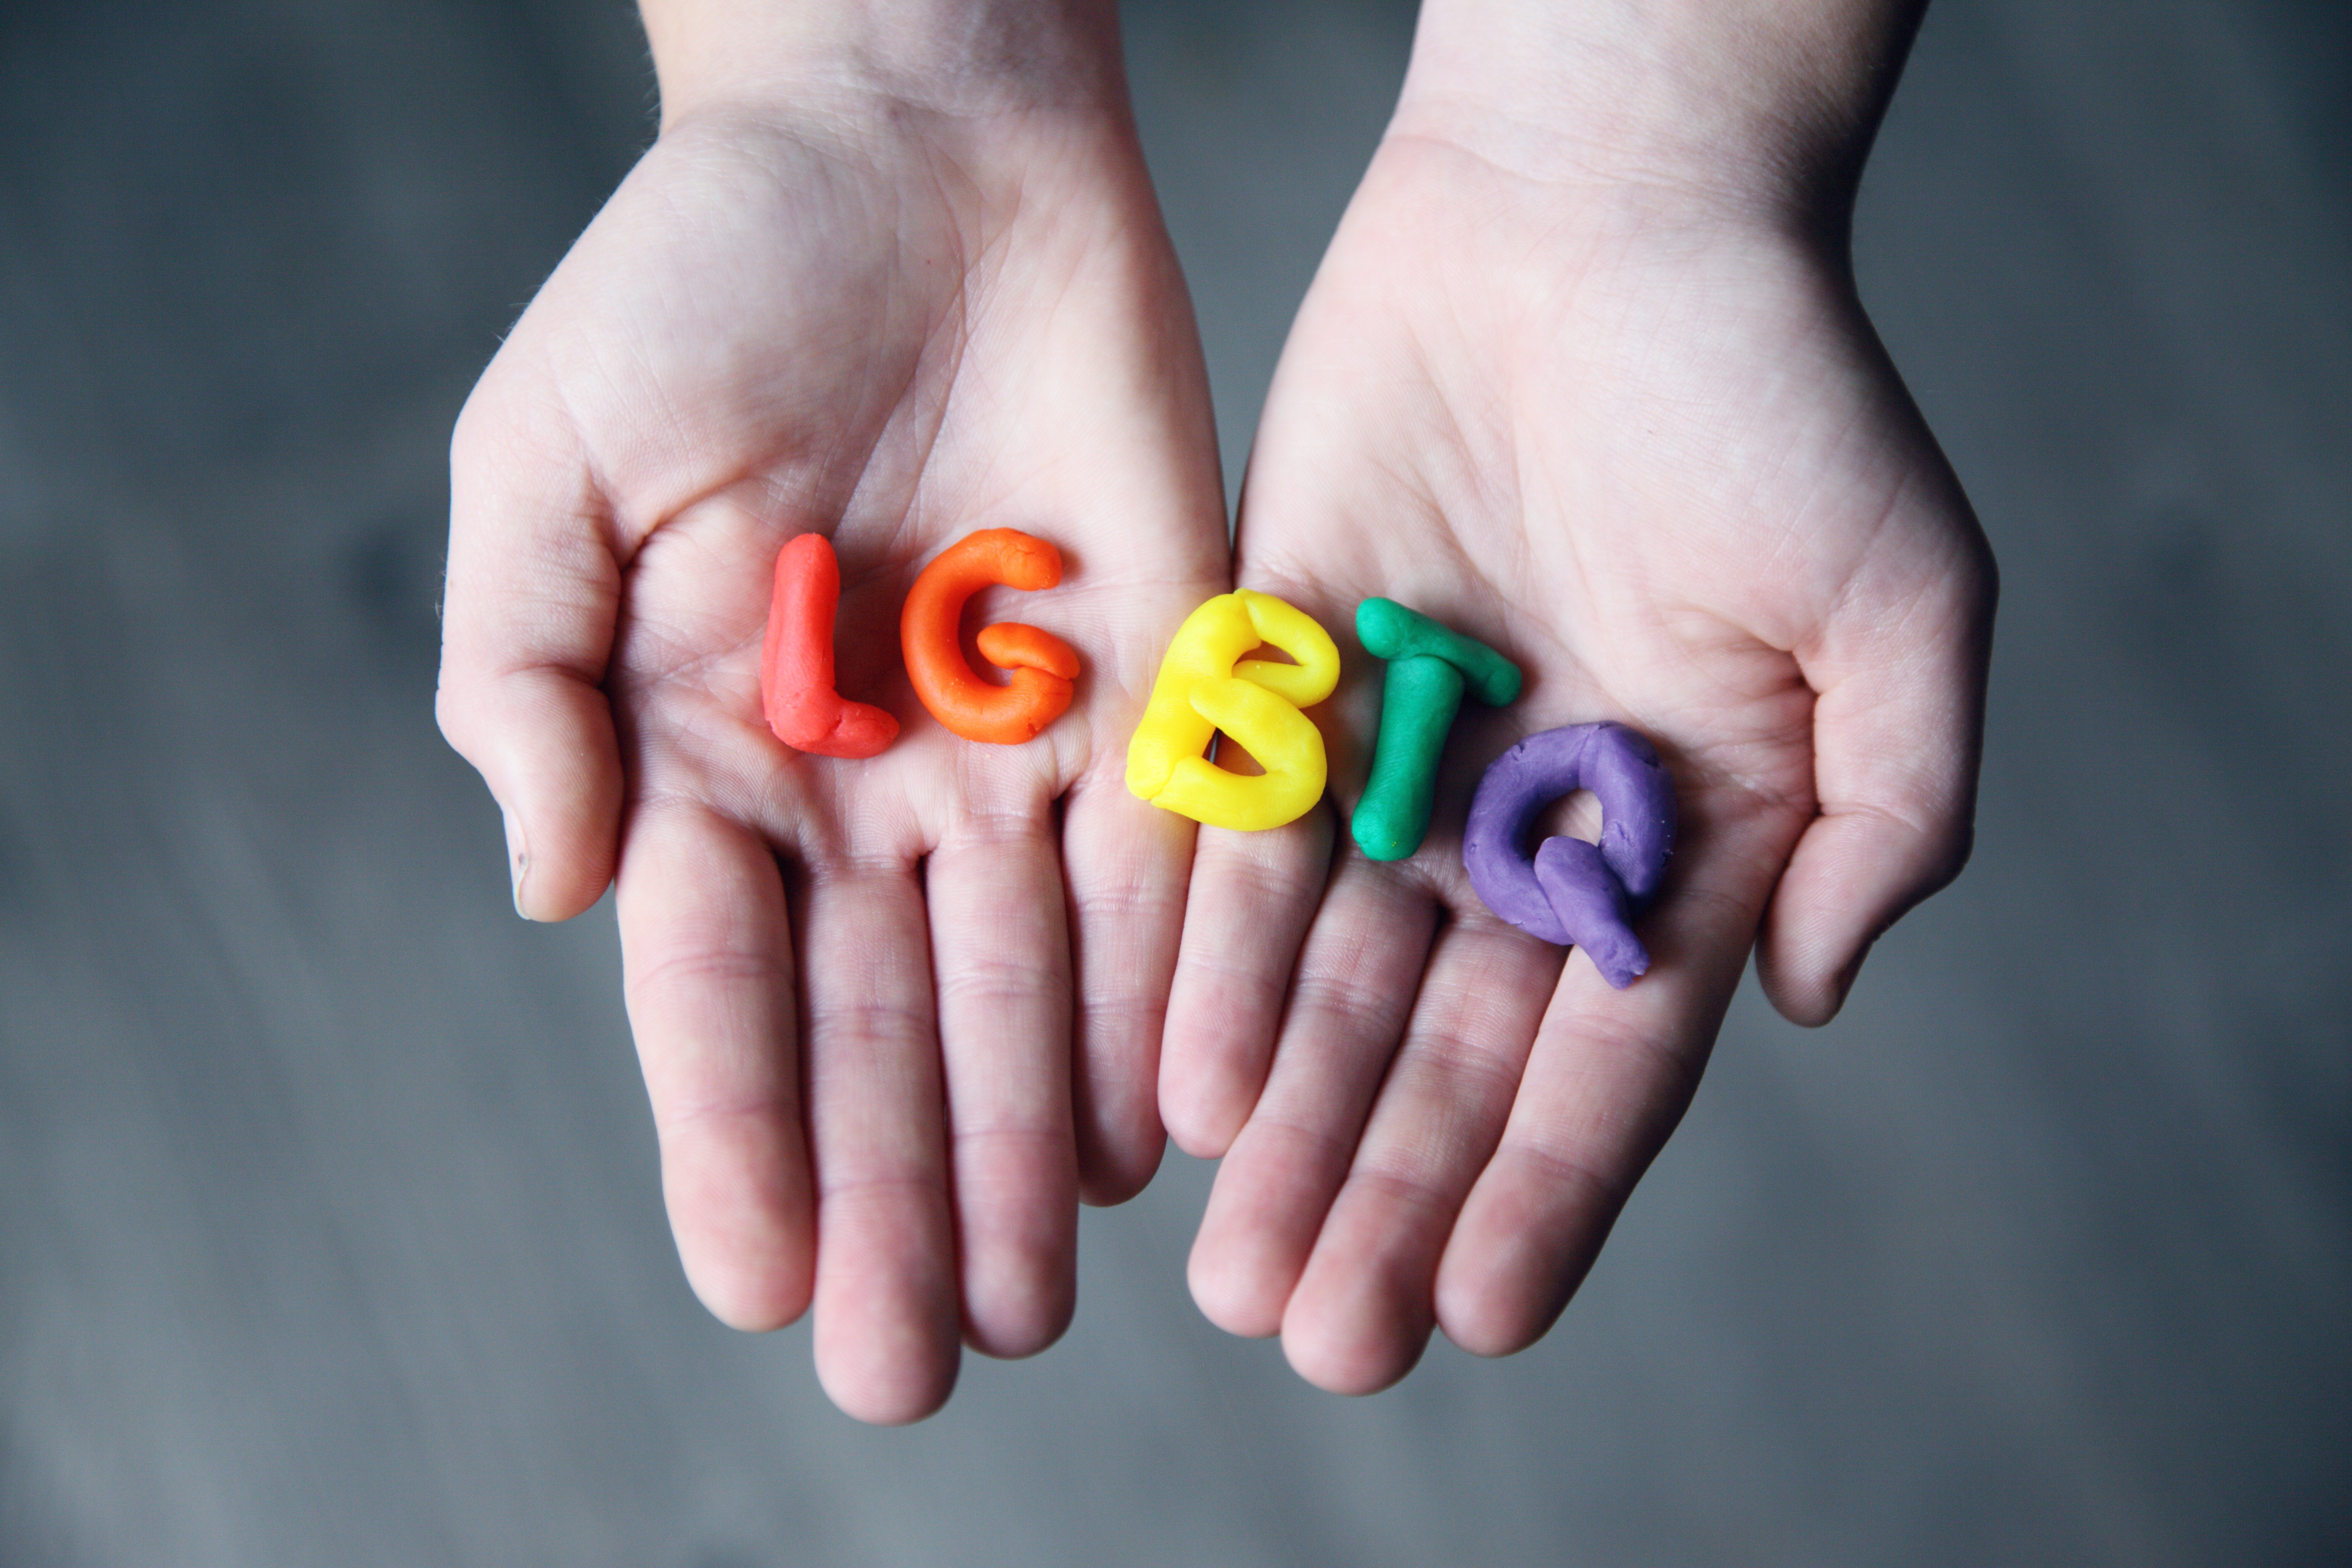
hand, finger, play doh, Colorfulness, nail, gesture, play, symbol